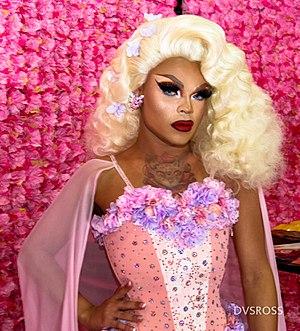
Jose Cancel, plus connu sous le nom de scène Vanessa Vanjie Mateo, souvent raccourci en Miss Vanjie, est une drag queen américaine, principalement connue pour avoir participé à la dixième et à la onzième saison de RuPaul's Drag Race.